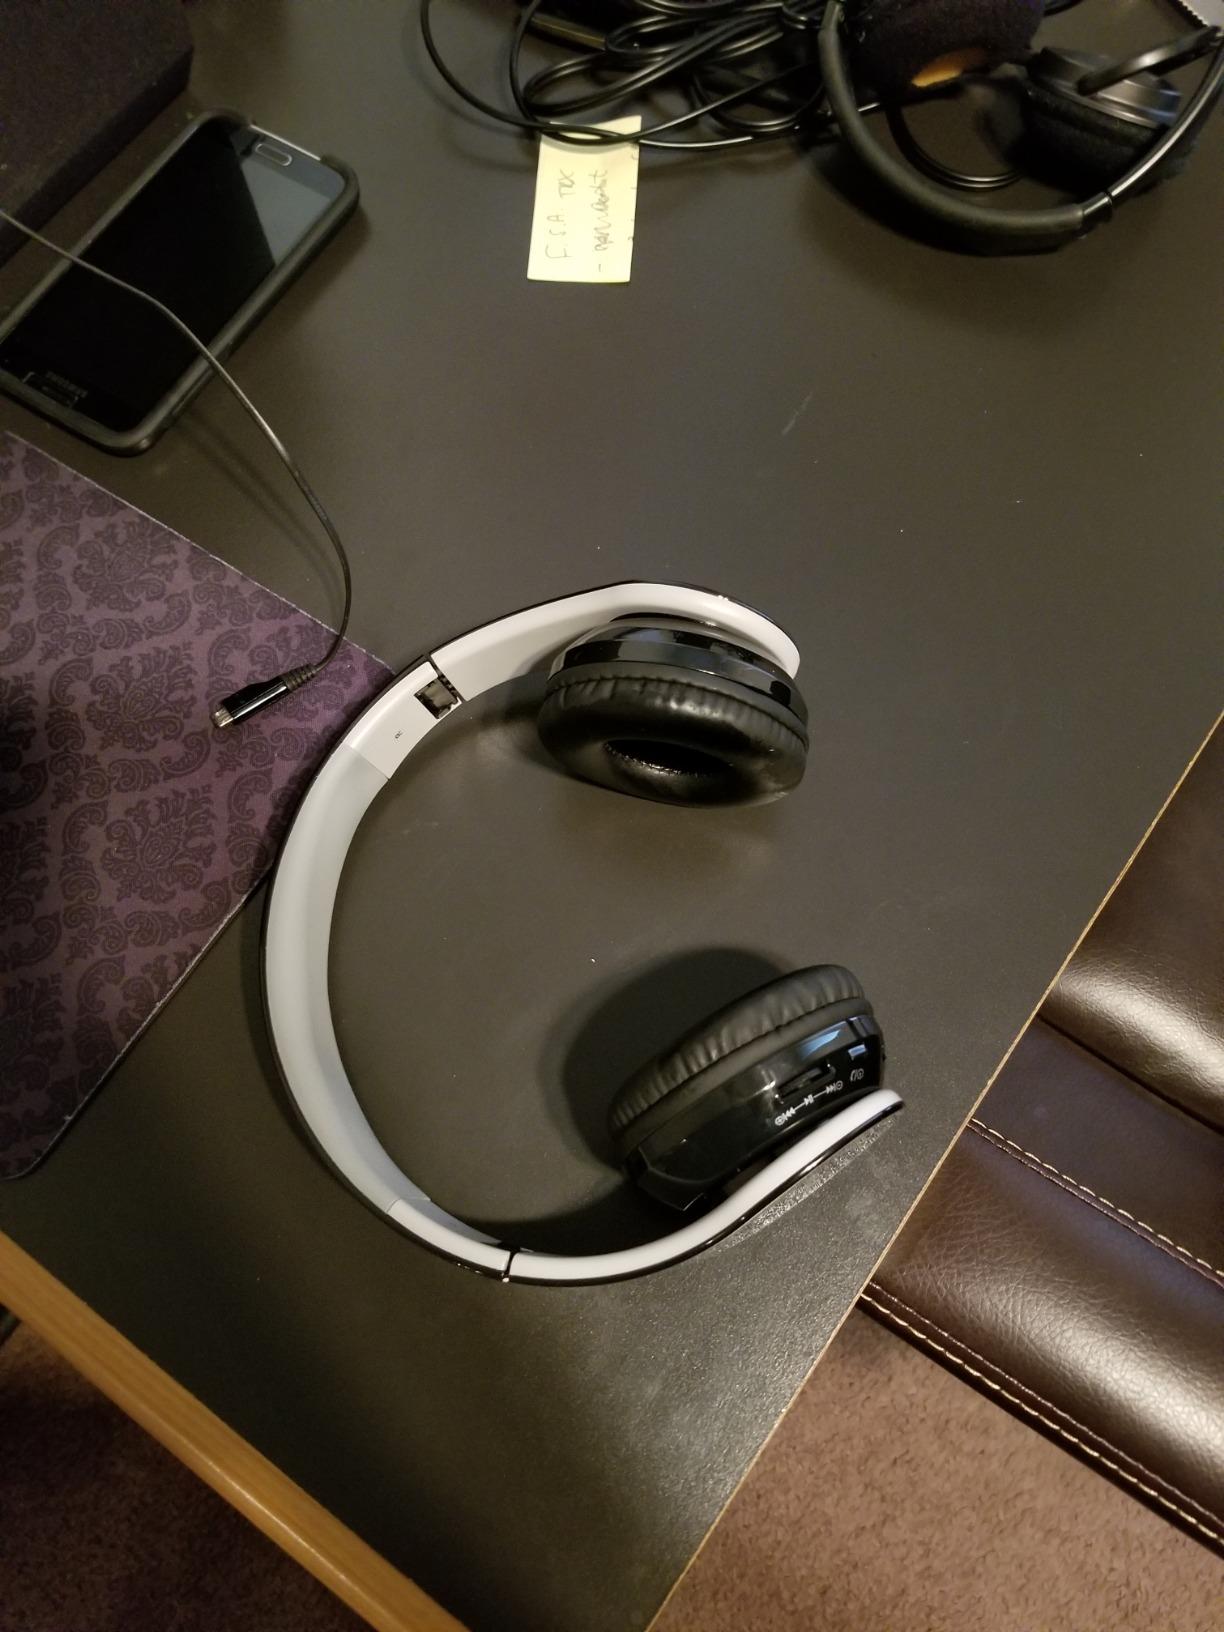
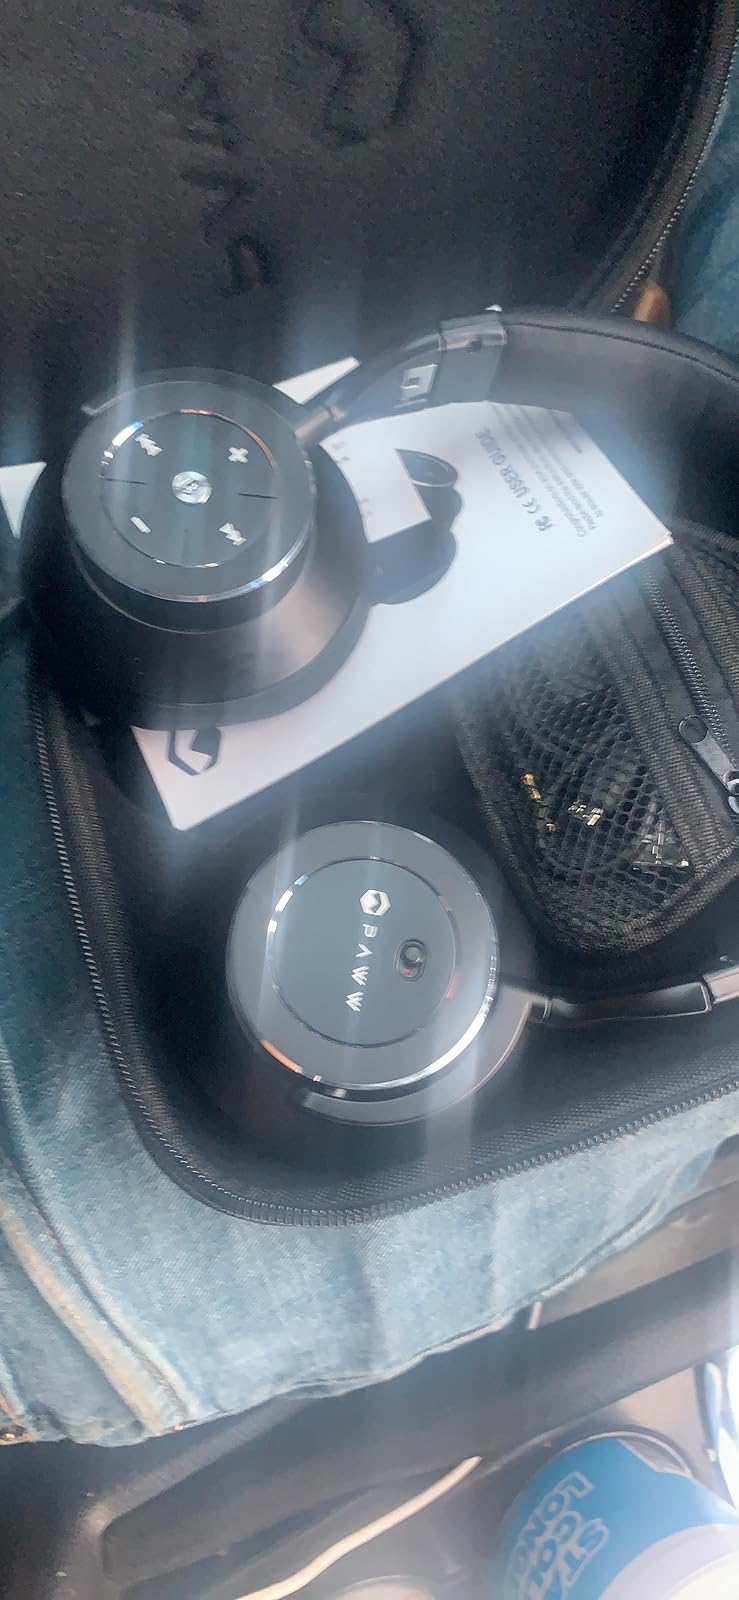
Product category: headphones
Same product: no